Emirates Mars Mission

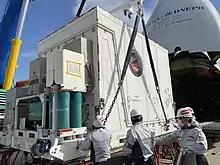
"Hope" arriving to the launch site in Japan after being shipped from MBRSC in Dubai.

The spacecraft was assembled at LASP in Boulder, Colorado, where Emirati engineers worked and learned from their American counterparts. It was launched from Tanegashima Space Center in Japan. The probe arrived at the launch site in Japan in April 2020, after officials navigated coronavirus-related quarantine protocols and travel restrictions. However, the coronavirus forced officials to shuffle the schedule, and mission managers decided to send the probe to Japan earlier. The decision to ship the spacecraft to the launch site forced engineers in Dubai to curtail some of the planned testings on the probe, but all critical checks were completed before the orbiter left for Japan in April 2020. The officials dispatched 11 engineers and technicians in early April to Japan, where they spent two weeks in quarantine to ensure they had no symptoms of the COVID-19 viral disease. On 20 April 2020, the Hope spacecraft left MBRSC in Dubai to begin the four-day journey to Tanegashima. Packaged inside a climate-controlled shipping container, the spacecraft was transported in a Russian-operated, Ukrainian-built Antonov An-124 cargo plane from Dubai to Nagoya, Japan. The final phase of the journey occurred aboard a ship, which carried the probe from Nagoya to Tanegashima Island on 24 April 2020. Six members of the Emirates Mars Mission team accompanied the spacecraft to Japan. Once there, they began their own two-week quarantine period as mandated by the Japanese government. When they complete the quarantine period, the personnel join the 11 engineers and technicians to complete final testing on the spacecraft inside a payload processing facility clean room at Tanegashima.